Nærum

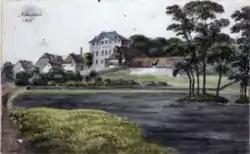
Nærum in 1825 by Ole Jørgen Rawert

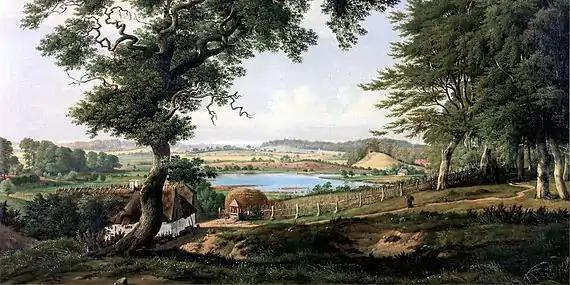
Rundforbi in Nærum painted by F.C. Kiærskou in 1834

A village has been there at least since the Iron Age, but the name Nærum was first recorded in 1186 when Bishop Absalon gave all his holdings, including Nærum, to Roskilde. It is believed that the name refers to his home Nóatún, the home of the god Njörðr, a Norse god associated with sea, seafaring, wind, fishing, wealth, and crop fertility.